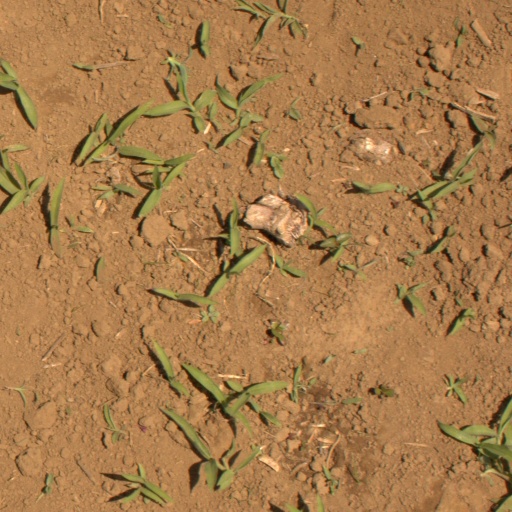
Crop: Jerusalem artichoke